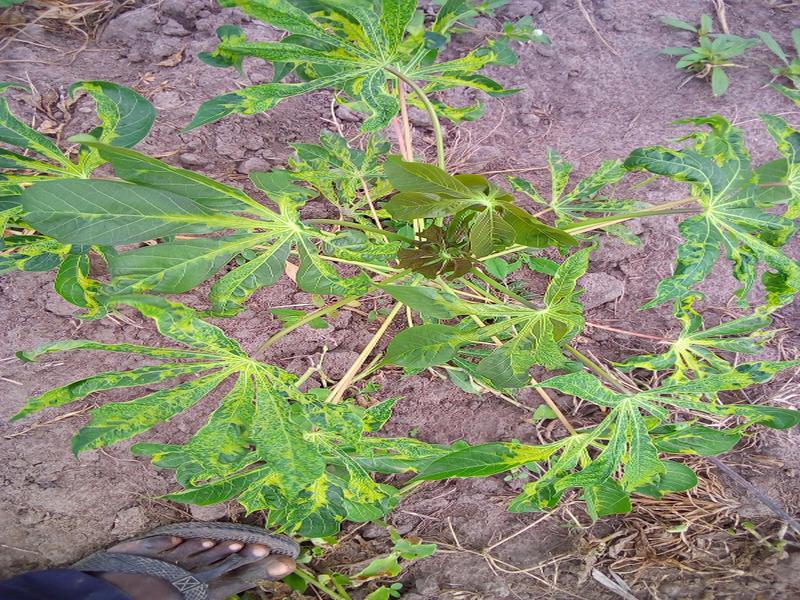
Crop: cassava
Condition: mosaic_disease